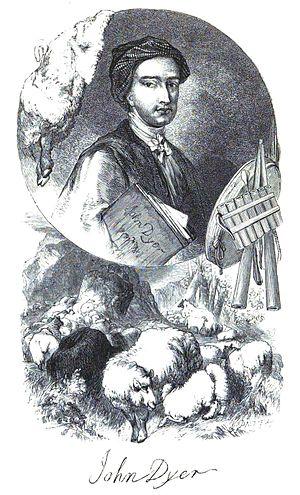
John Dyer, est un peintre et poète britannique.